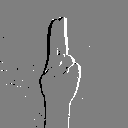
ASL letter: u